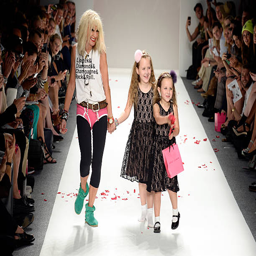
organisation founder walks the runway at the fashion show during spring .